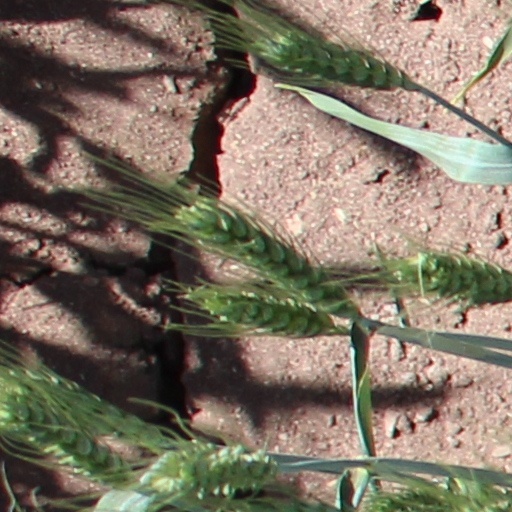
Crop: wheat